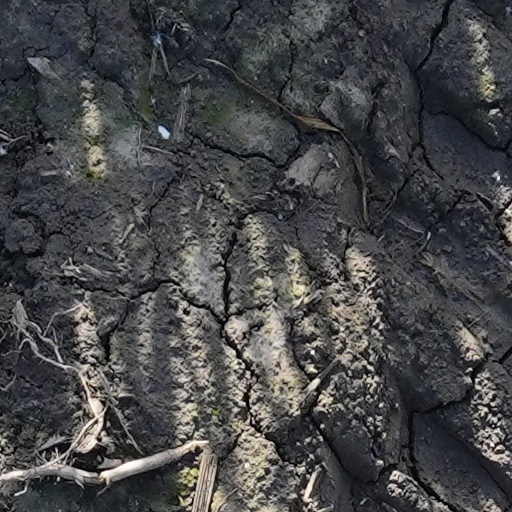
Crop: wheat